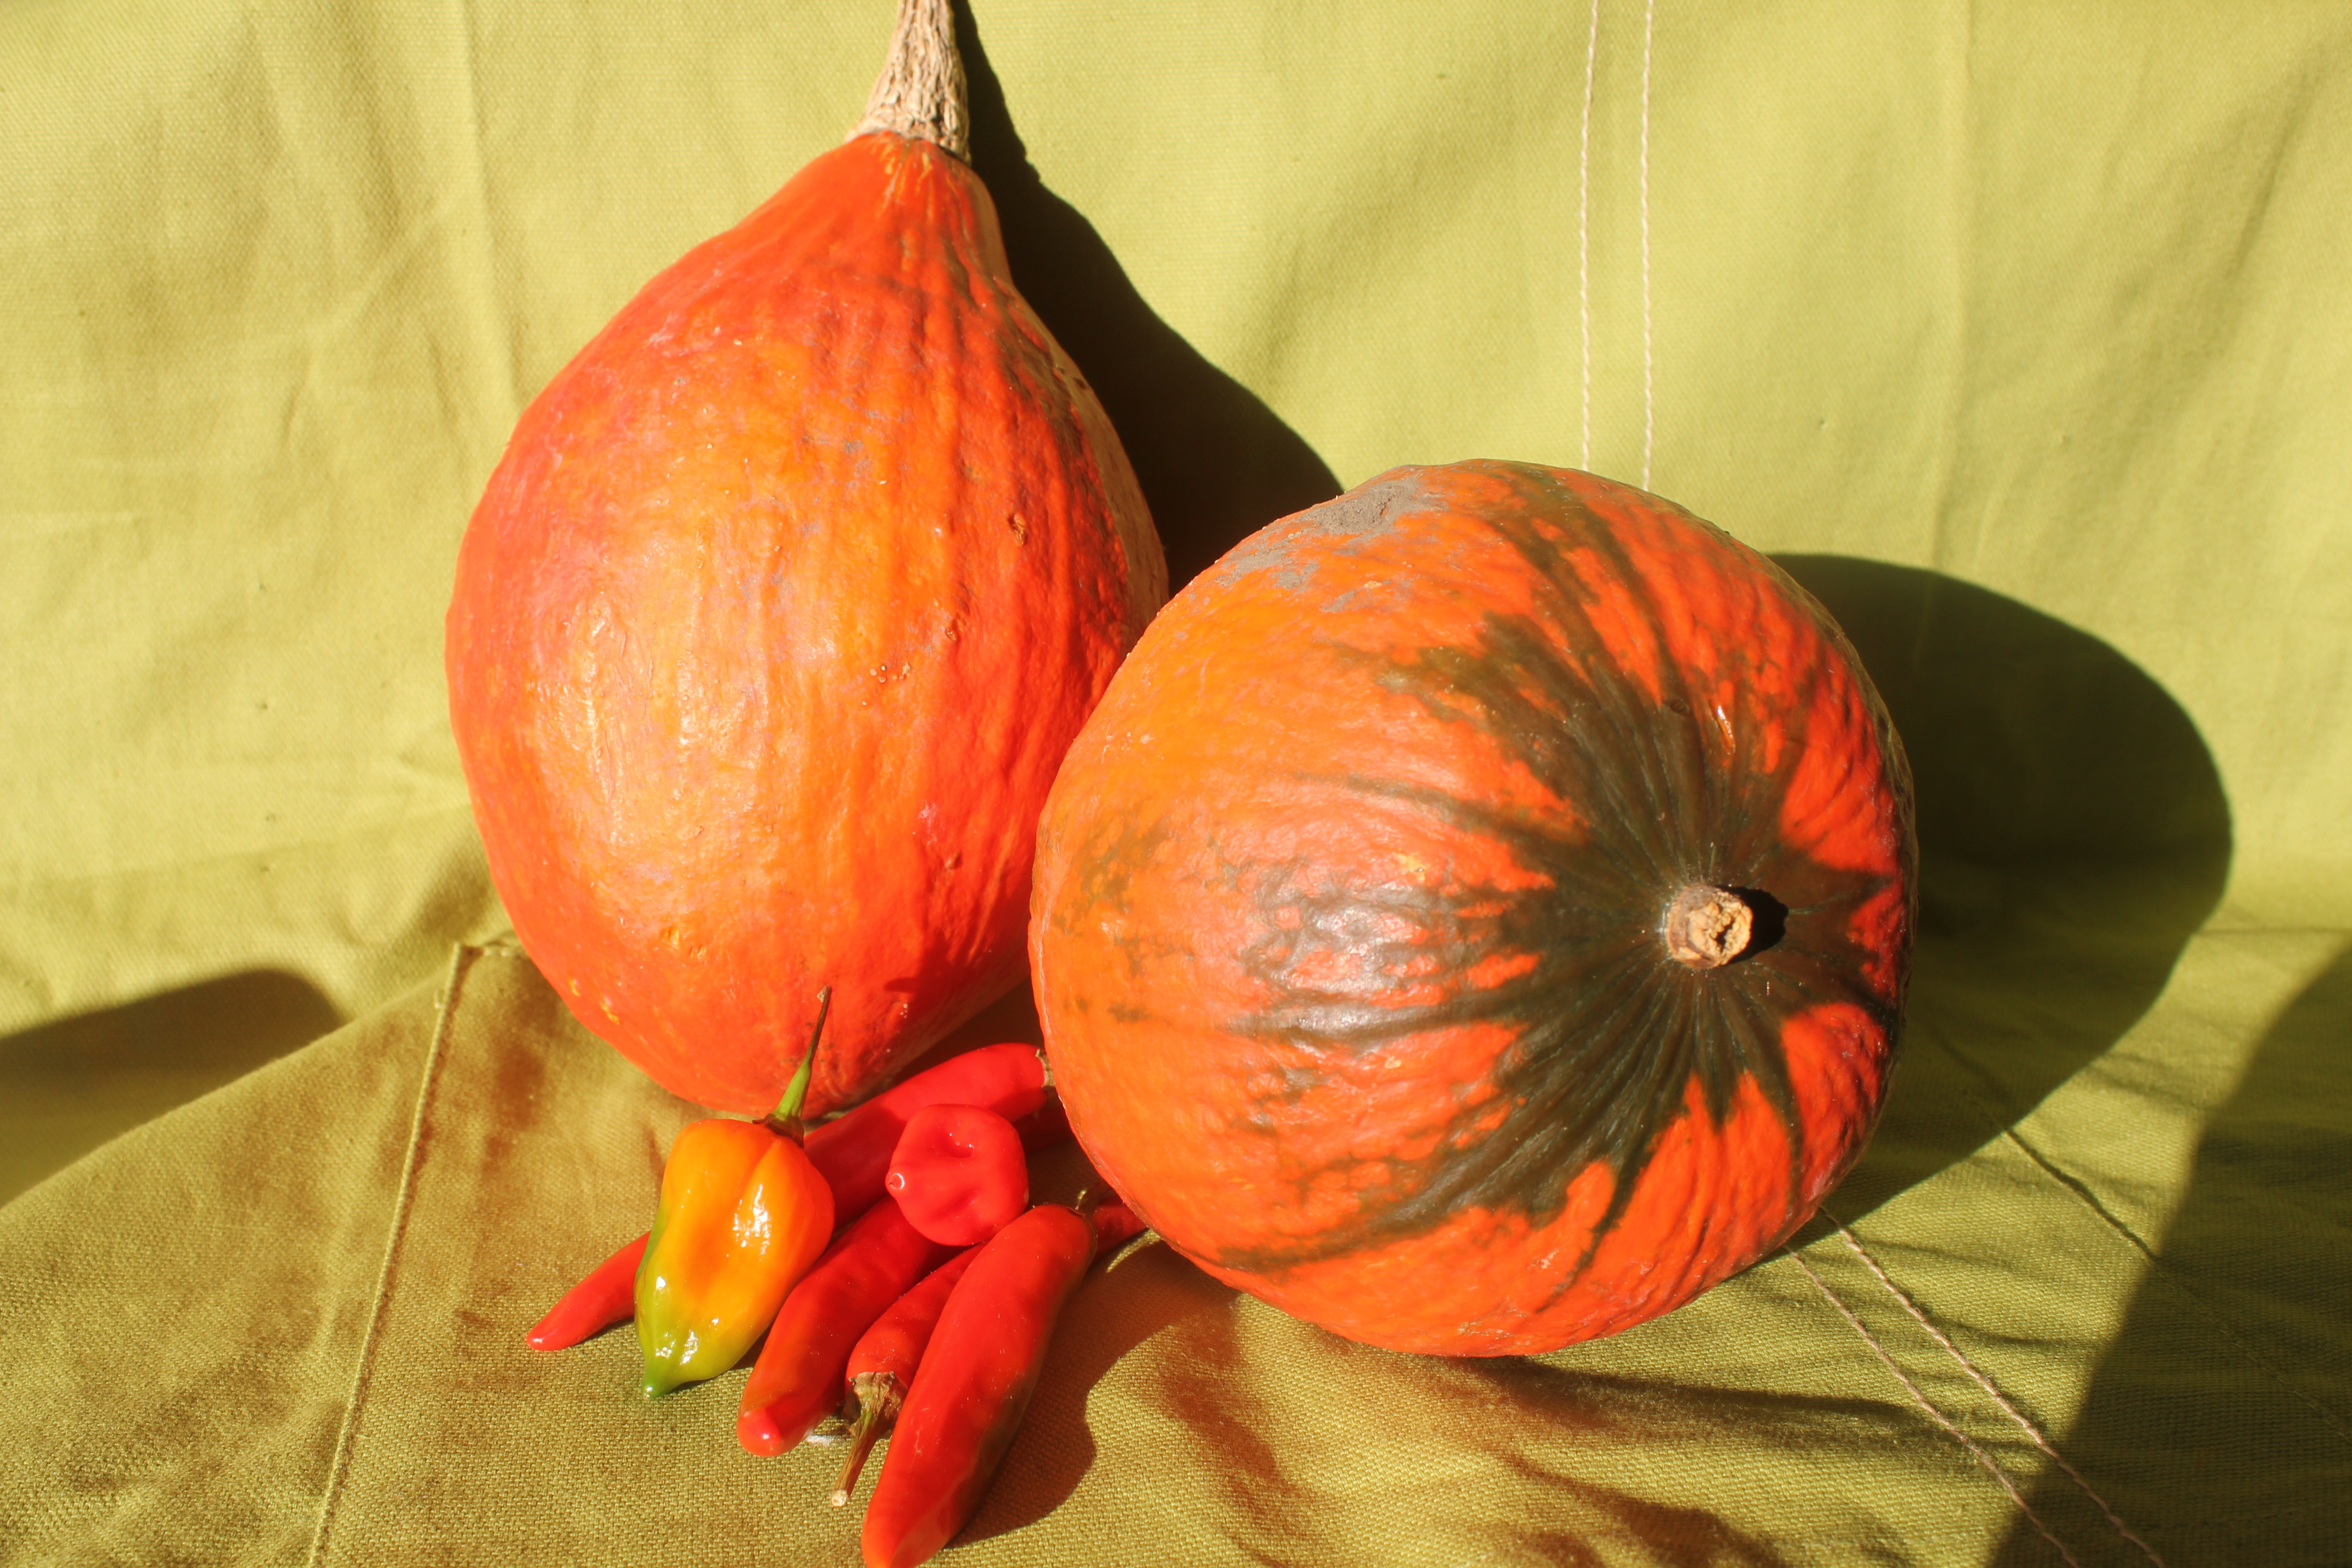
nature, plant, fruit, flower, orange, food, red, produce, vegetable, autumn, pumpkin, gourd, colors, calabaza, autumnal, cucurbita, hokkaido, flowering plant, hokaido, still life photography, winter squash, land plant